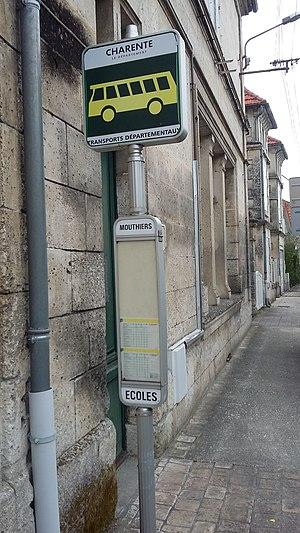
Poteau de l'arrêt ""Mouthiers-Crèche"" du réseau Cartrans."
Le réseau de transport départemental de La Charente est exploité par les entreprises Citram Charente et Thorin-Vriet sous l'autorité organisatrice de la région Nouvelle-Aquitaine, et auparavant sous celle du Conseil Départemental.